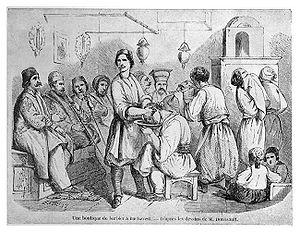
Une boutique de barbier à Bucharest